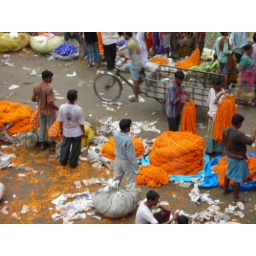
orange flower peddlers in Calcutta